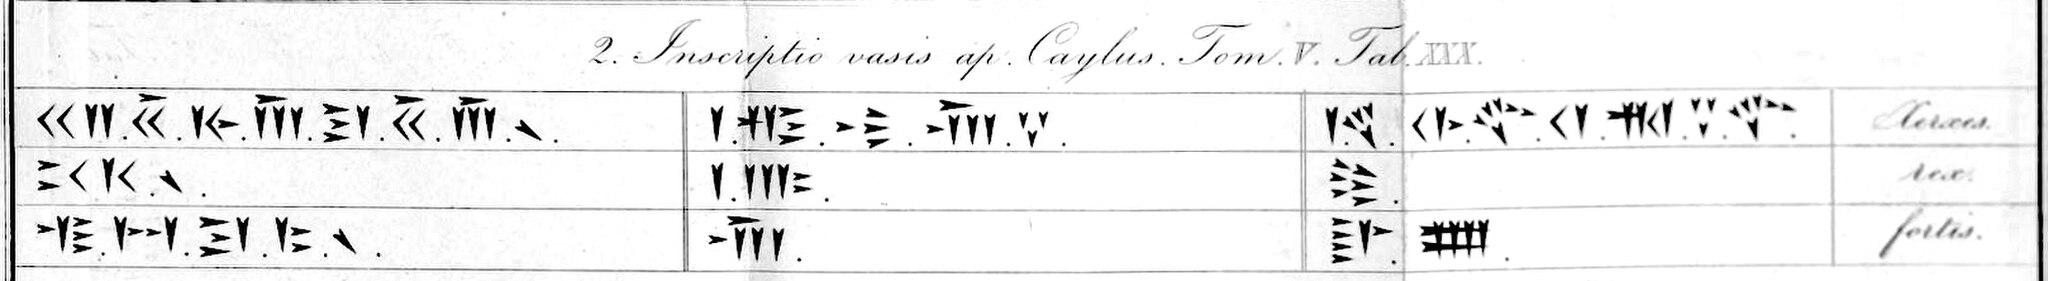
Title: Caylus vase inscription according to Grotefend in 1815
Description: Caylus vase inscription according to Grotefend in 1815 (1857 English edition). Initially published (in German) (1815) Ideen über die Politik, den Verkehr und den Handel der vornehmsten Völker der alten Welt , Bey Vandenhoeck und Ruprecht, p. 562
Date: 1815-01-01
Categories: Caylus vase, Georg Friedrich Grotefend, PD Old, PD US expired, CC-PD-Mark, Old Persian inscriptions